Gelatine dessert

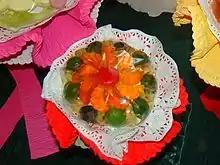
A gelatine dessert containing pieces of fruit

Prepared commercial blends may be sold as a powder or as a concentrated gelatinous block, divided into small squares. Either type is mixed with sufficient hot water to completely dissolve it, and then mixed with enough cold water to make the volume of liquid specified on the packet.